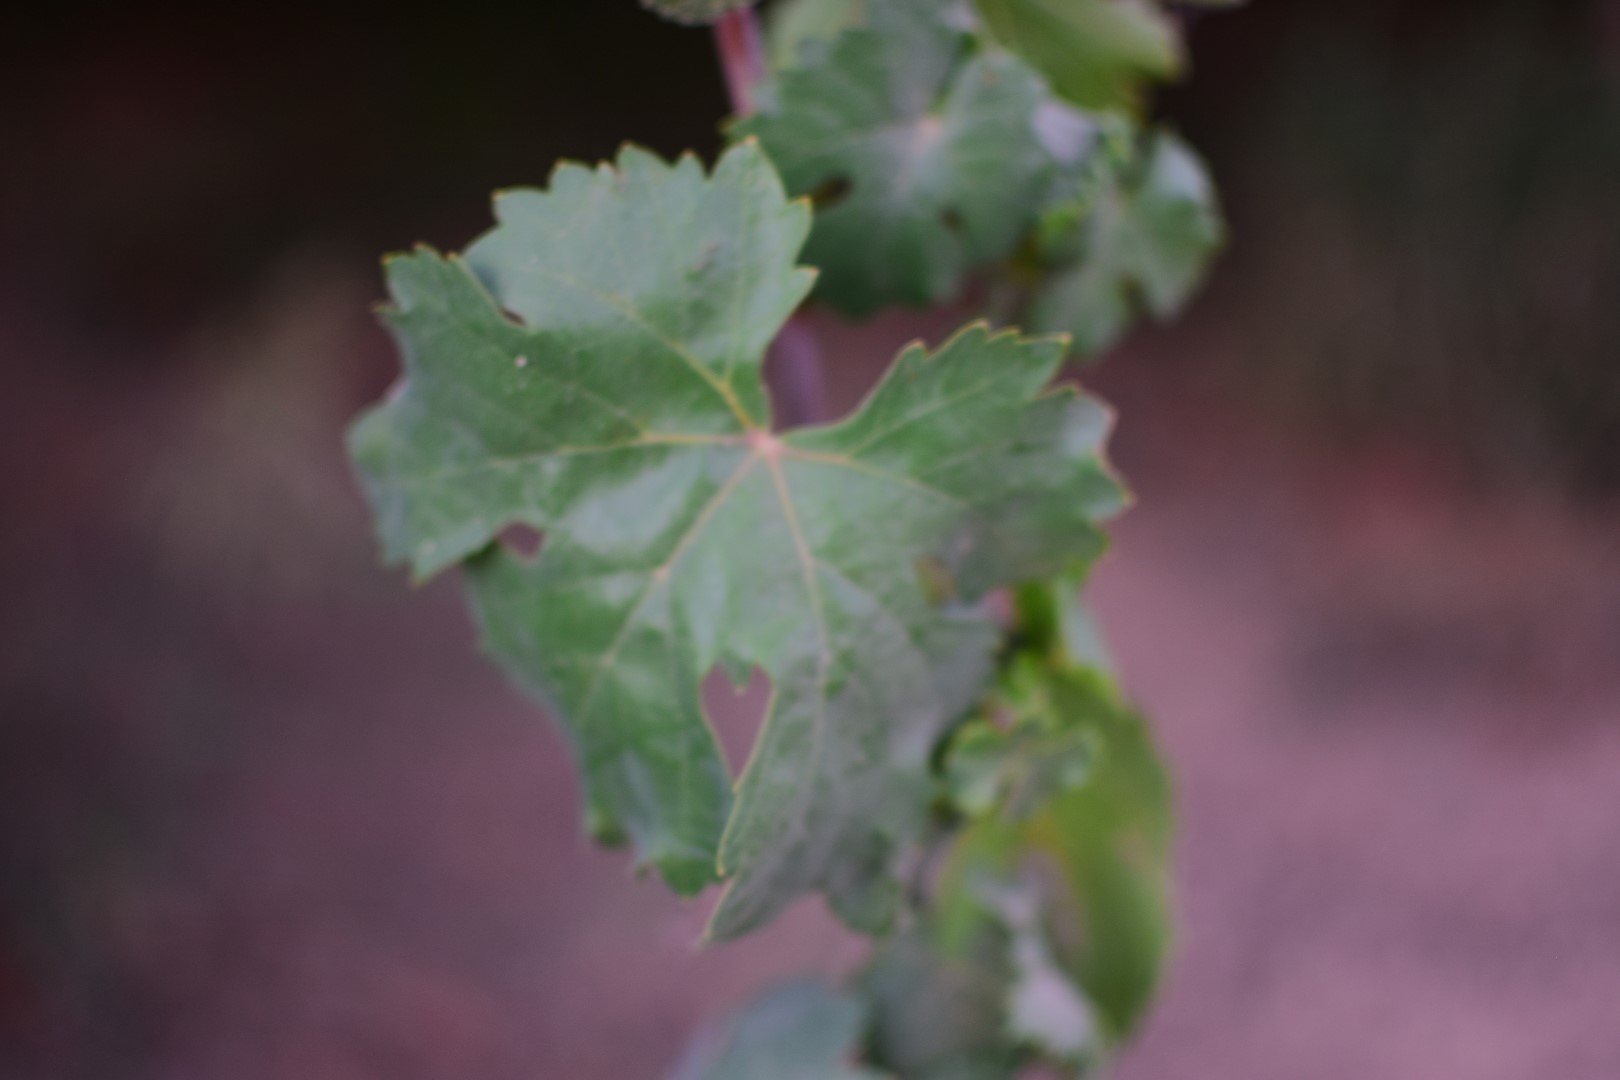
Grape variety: Aswud Balad